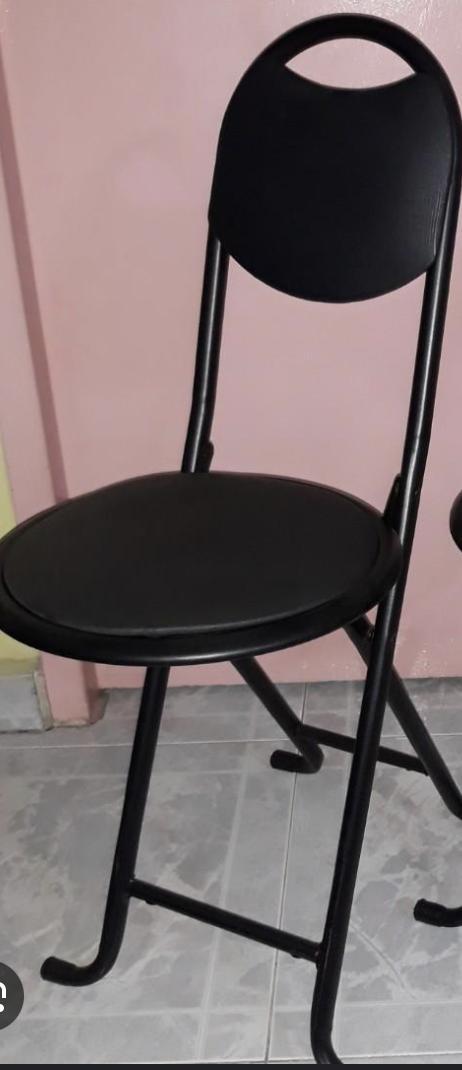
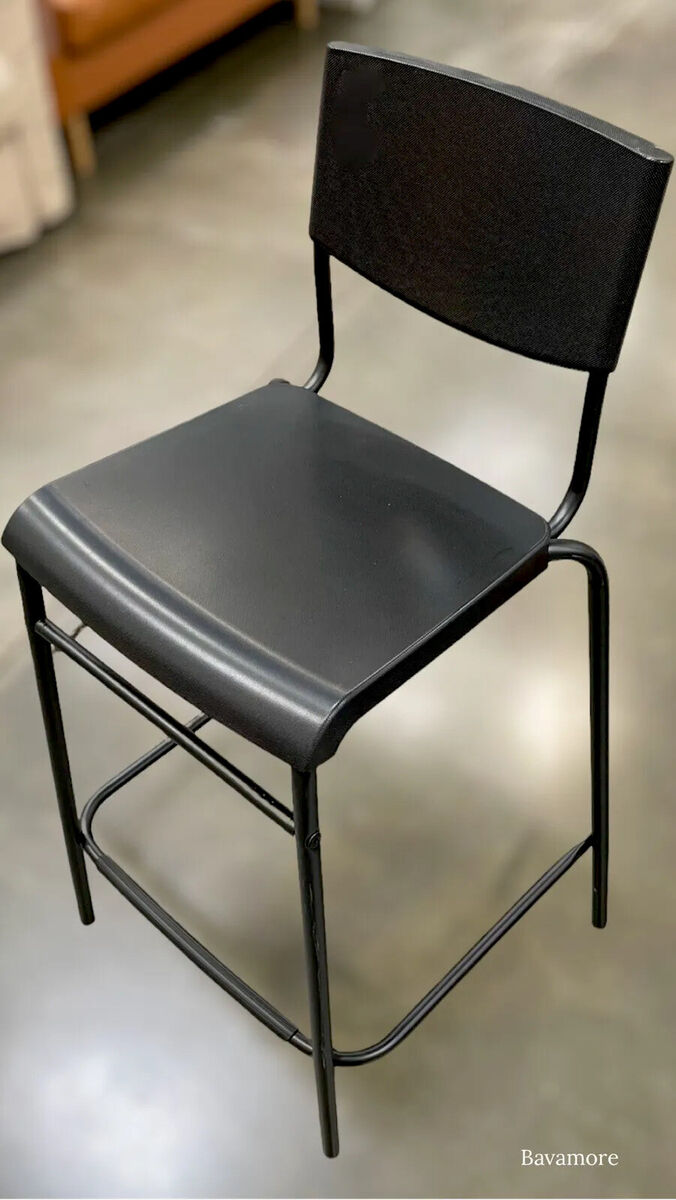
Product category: stool
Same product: no